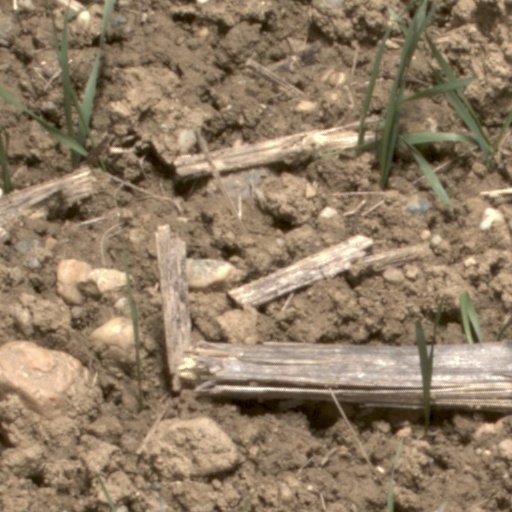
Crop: wheat